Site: saxony
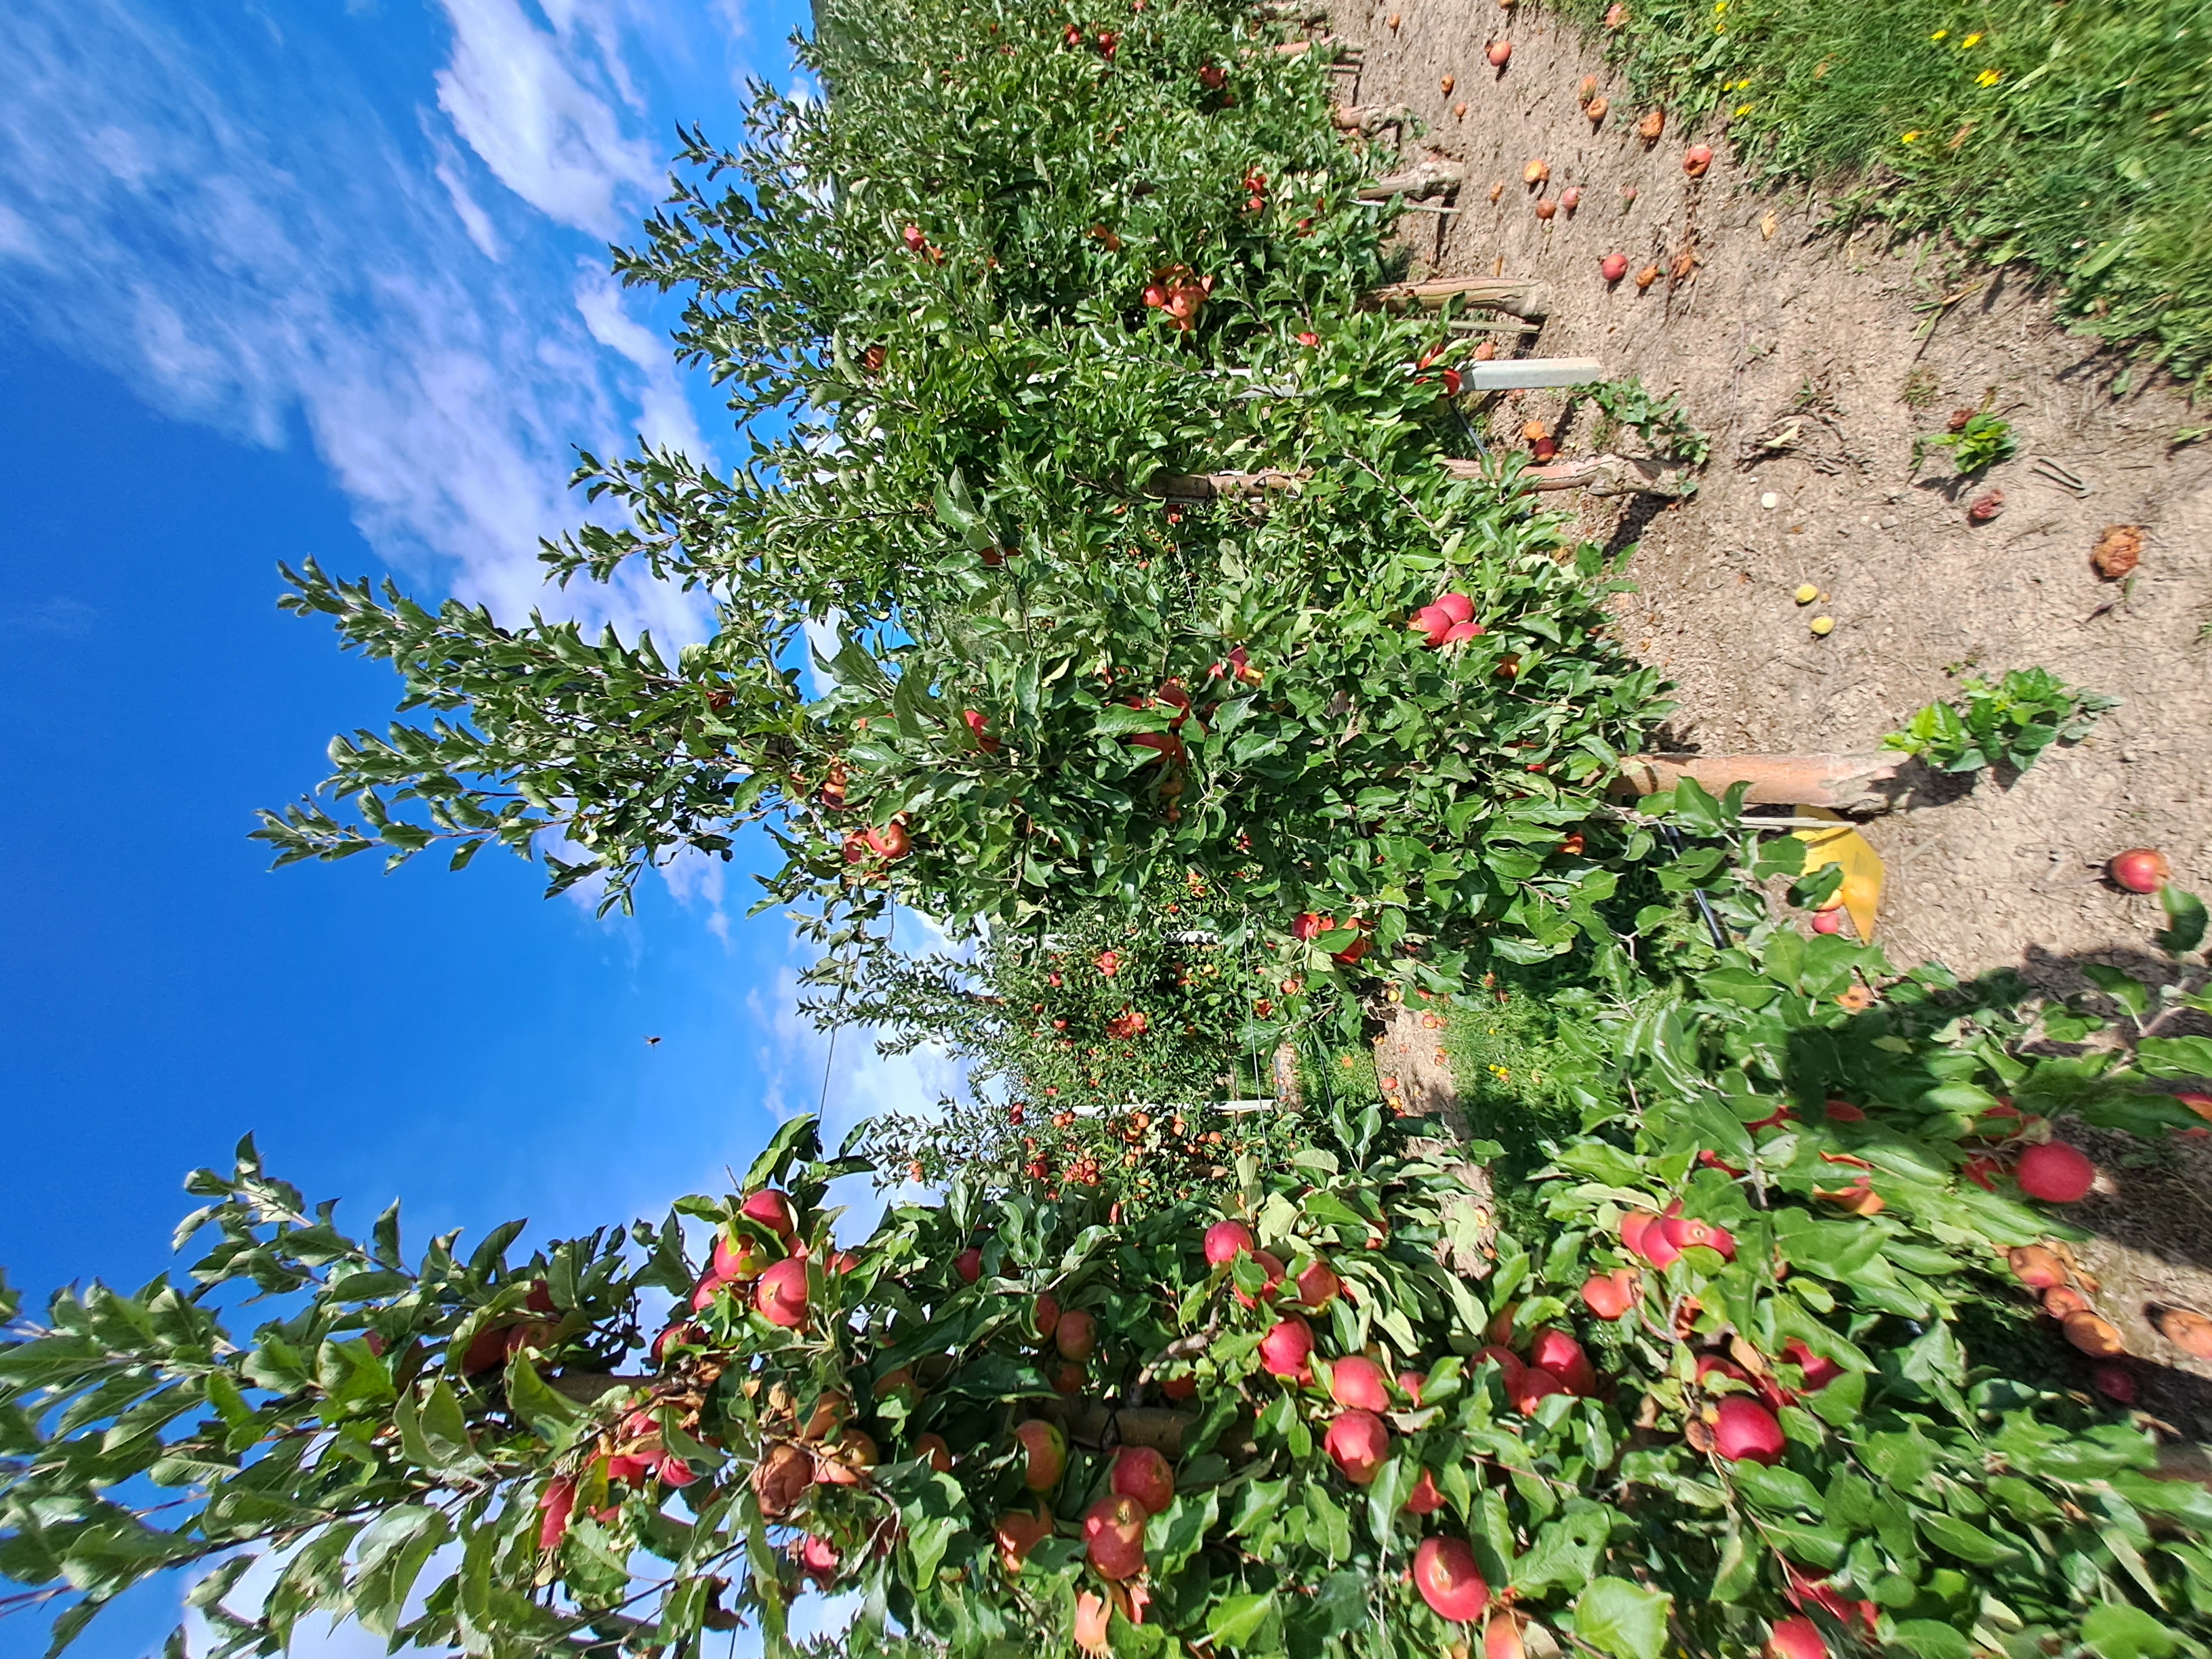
Growth stage (BBCH 87): Maturity of fruit and seed